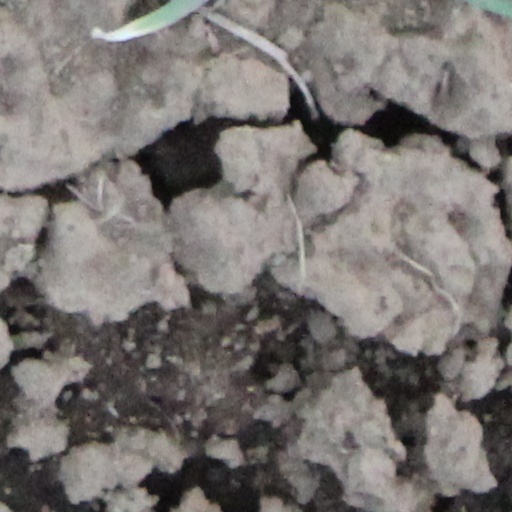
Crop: wheat